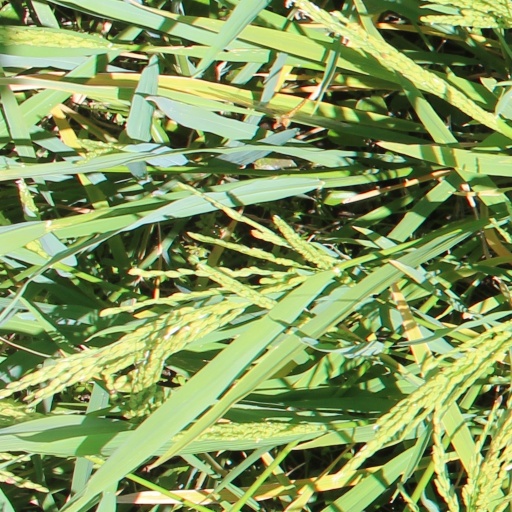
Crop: rice